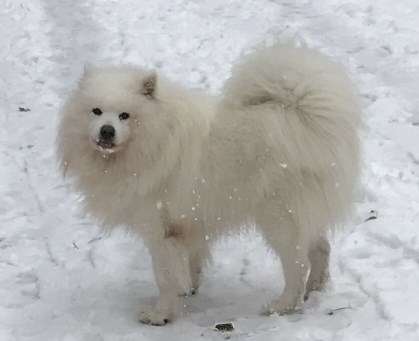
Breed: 2192-n000088-Samoyed